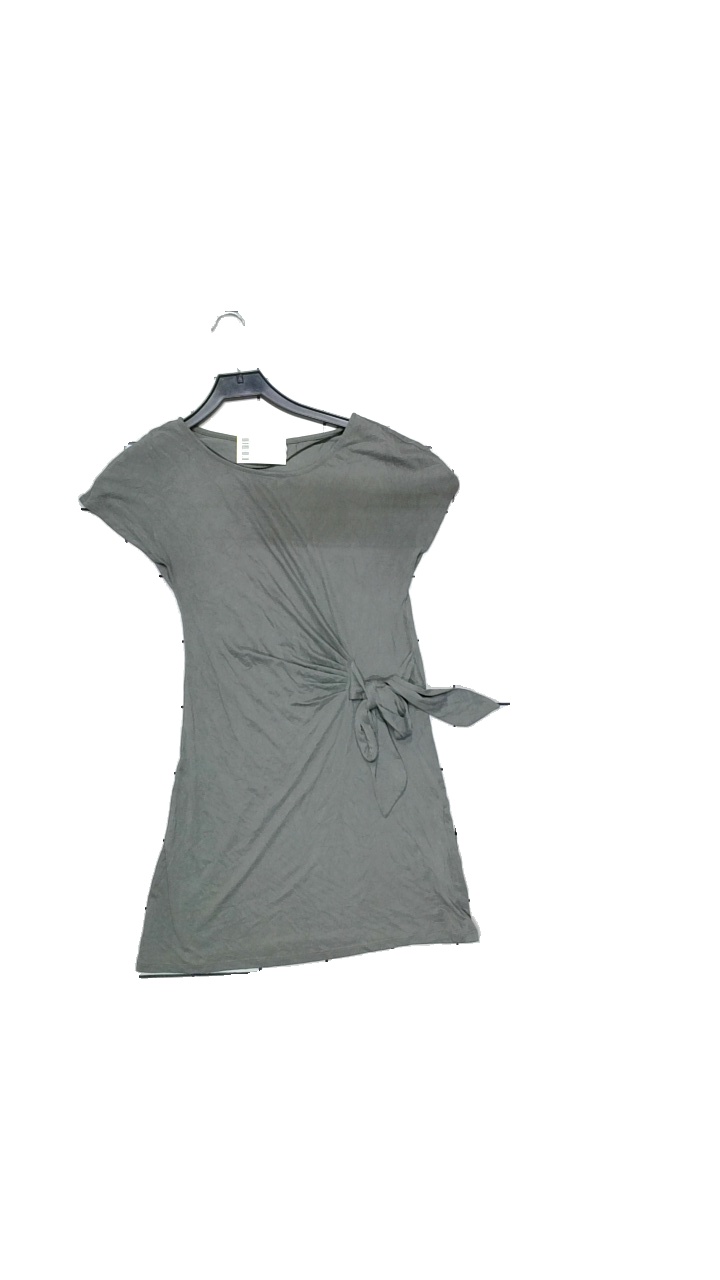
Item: Dress (Ladies)
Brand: Vila
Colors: Green
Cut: Regular
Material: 70% modal, 30% polyester
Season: Summer
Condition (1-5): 4
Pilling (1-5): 5
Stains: Minor
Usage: Reuse
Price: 50-100